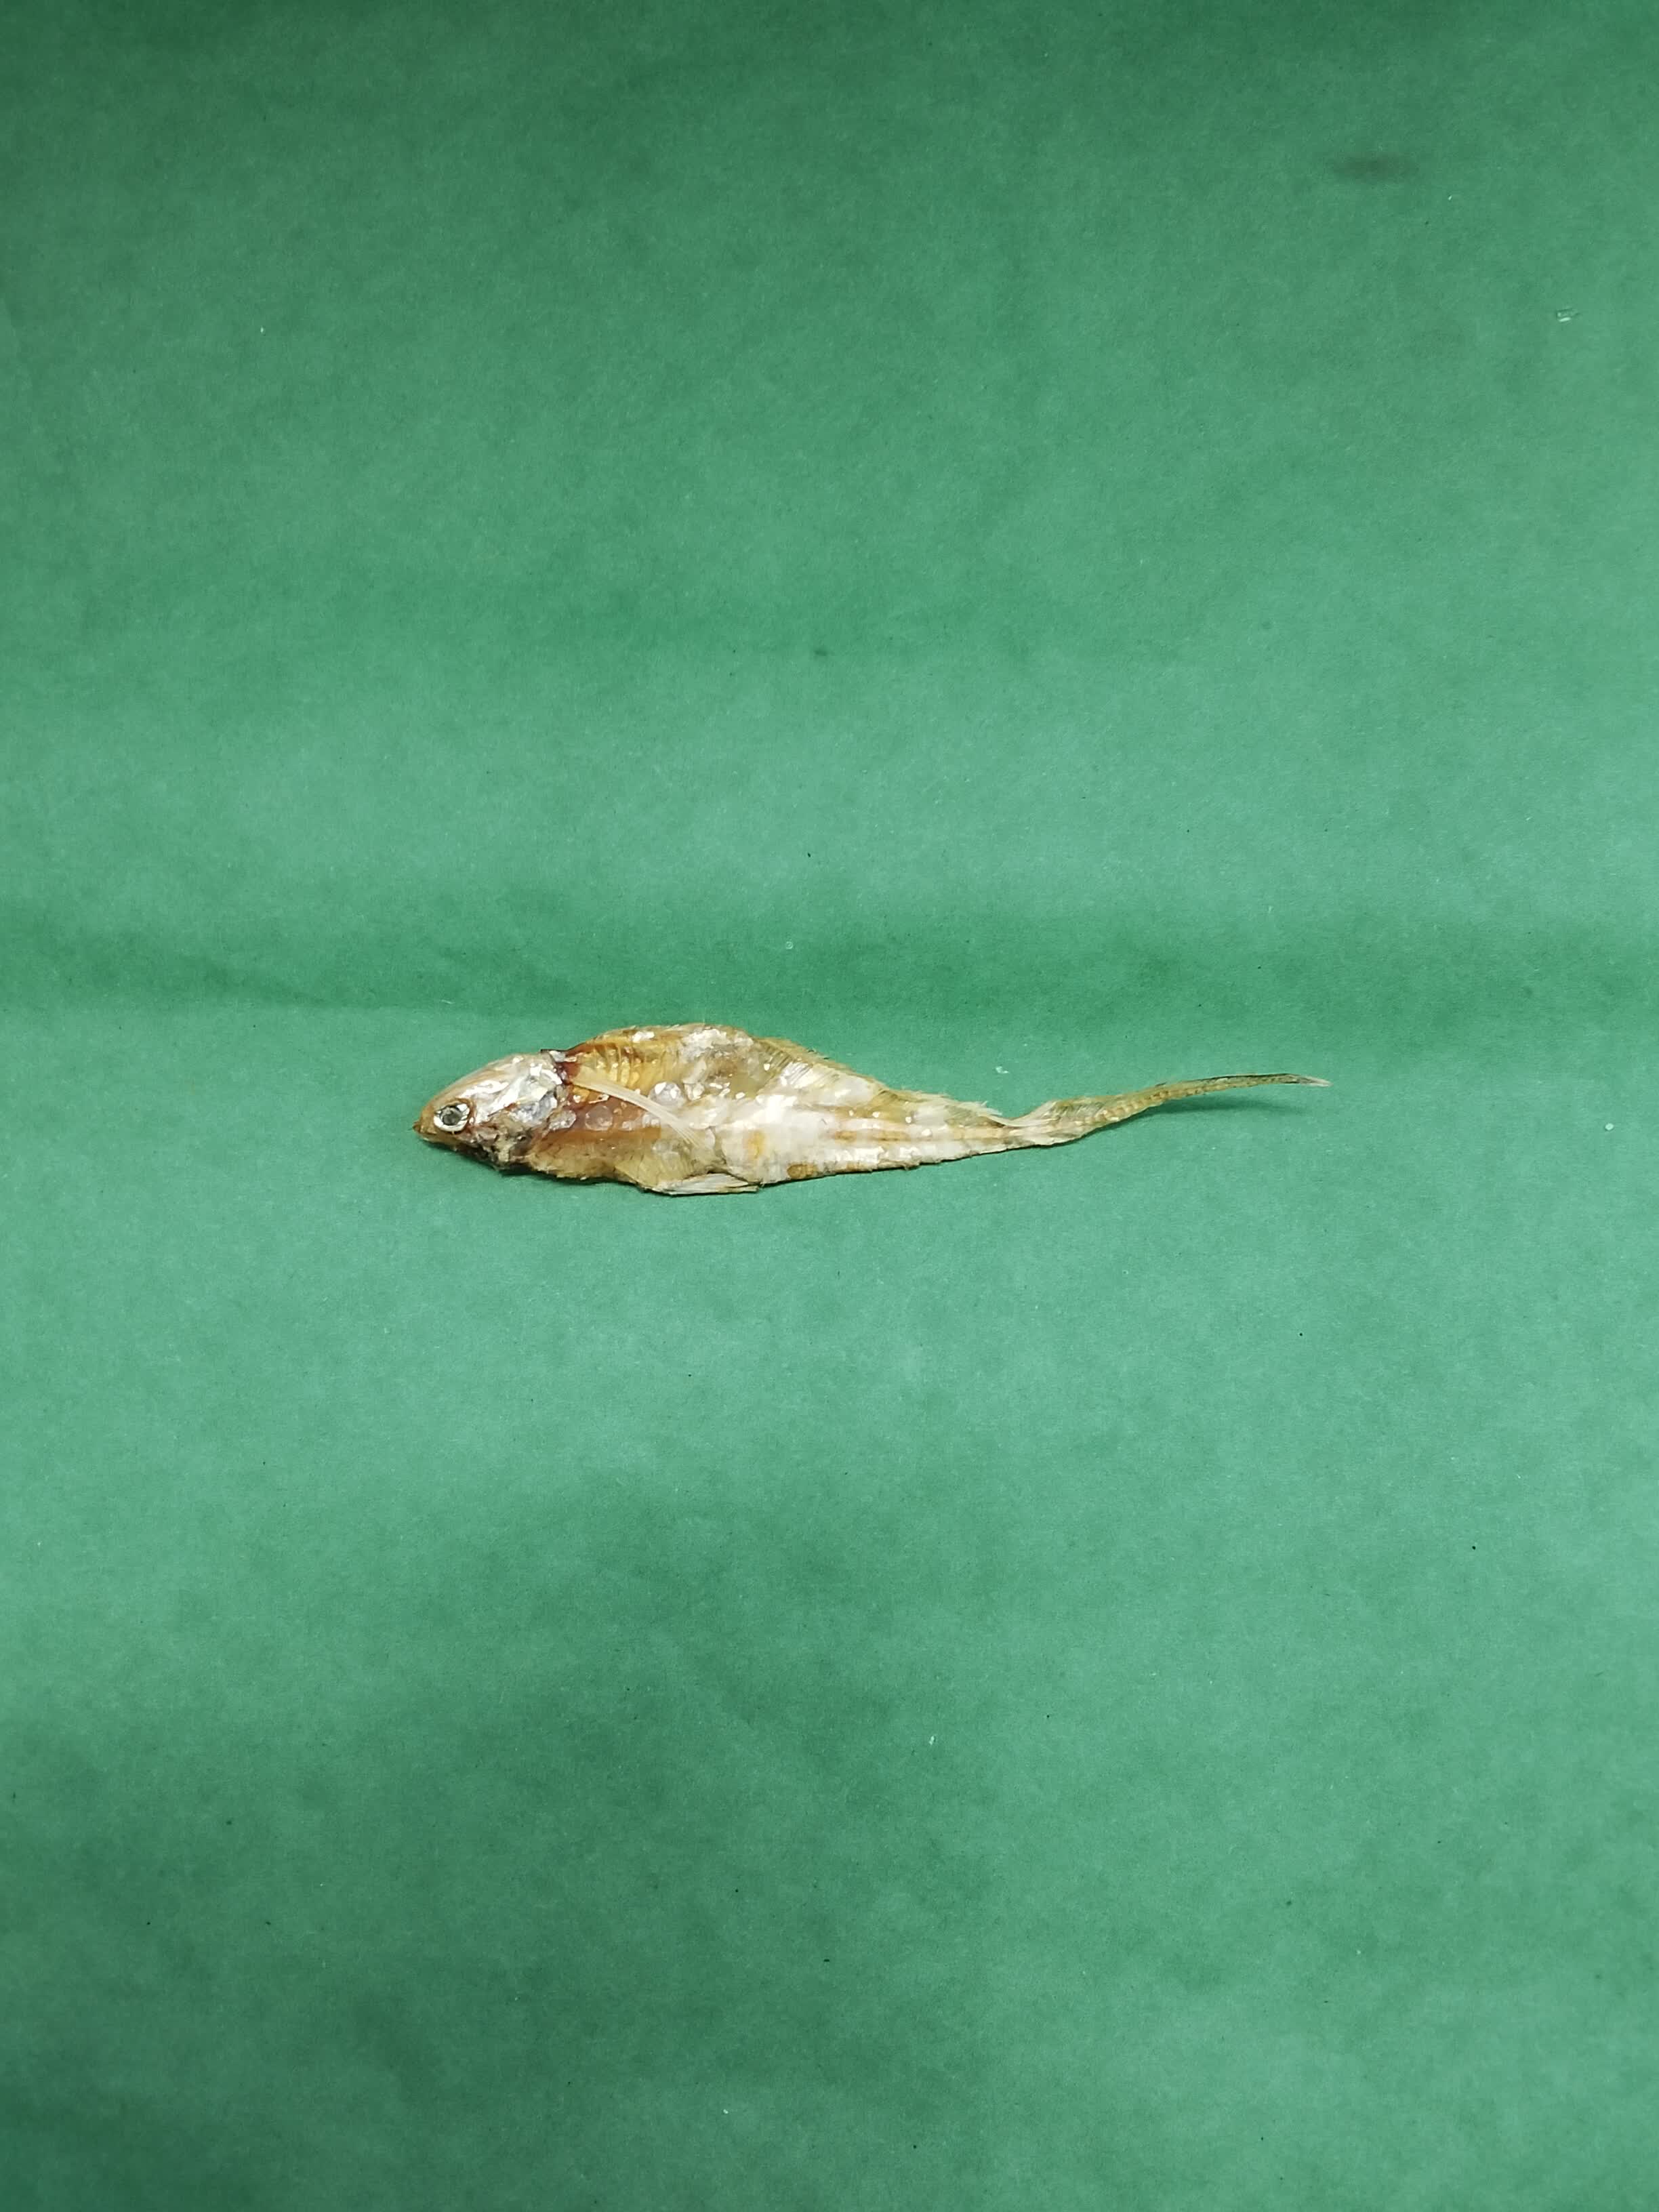
Species: Shundori